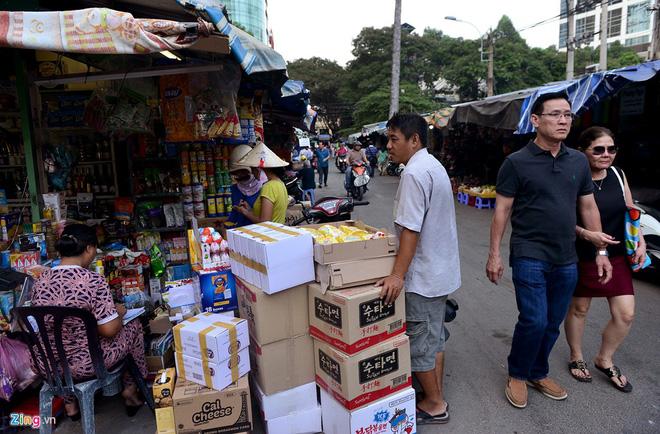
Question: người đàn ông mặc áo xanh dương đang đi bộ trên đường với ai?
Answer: với một người phụ nữ mặc áo đen